Project 4.1

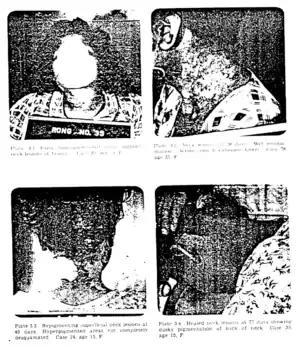
Photographs of exposed Marshallese studied during Project 4.1 (in this case, the photographs are showing the development and healing of neck lesions) caused by the nuclear fallout sticking to the common damp areas of exposed human skin, and the resulting beta burns

Controversy continues however, fed by the legacy of mistrust sown by American nuclear testing in the Marshall Islands, which involved relocating hundreds of people and rendering several atolls uninhabitable. While most sources do not think that the exposure was intentional, there is no dispute that the United States did carefully study the exposed Marshallese, but never obtained informed consent from the study subjects. This study of the Marshallese was in some cases beneficial for their treatment, and in other cases not. In these ways, the study of the exposed Marshallese reflects the same ethical lapses as were undertaken in other aspects of the secret human radiation experiments conducted by the Atomic Energy Commission in the 1940s and 1950s, which came to light only after the end of the Cold War.